Gare de l'Est, Kinshasa

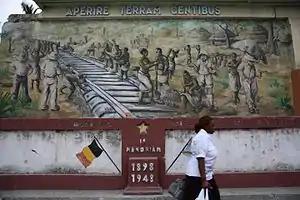
A memorial at the station remembering those who died during the construction of the railroad

The Gare de l'Est, also known as Kinshasa Est or Kinshasa Central Station (French: "Gare centrale de Kinshasa"), is a central railway station situated in the Gombe commune of Kinshasa, Democratic Republic of the Congo. Positioned along the Matadi–Kinshasa Railway line, it functions as a pivotal transshipment point connecting the railway and the river. Managed by the Société Commerciale des Transports et des Ports (SCTP), the station stands near Ngobila Beach at the Port of Kinshasa, fostering maritime links with Brazzaville, and is conveniently located close to SCTP buildings and the Ministry of Transport and Channels of Communication.